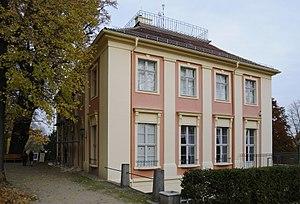
Le château de Freienwalde est un petit château néoclassique situé à Bad Freienwalde dans le Brandebourg qui fut acquis par Walther Rathenau en 1909. Il se visite.